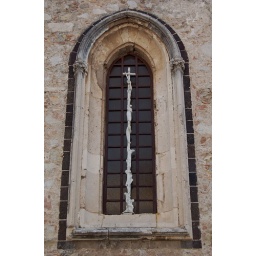
A interesting cross in a window of an ancient city.